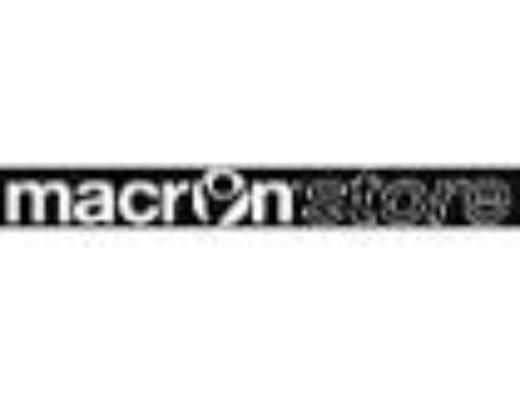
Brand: macron
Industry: Sports